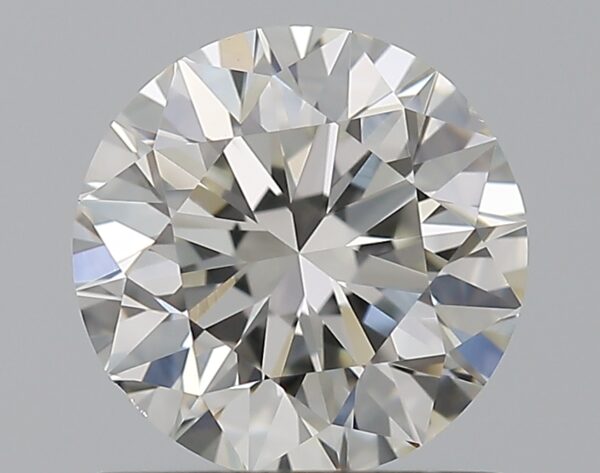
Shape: round
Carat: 1
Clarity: VS1
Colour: I
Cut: EX
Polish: EX
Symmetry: VG
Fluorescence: N
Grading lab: GIA
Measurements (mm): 6.32 x 6.36 x 4.02